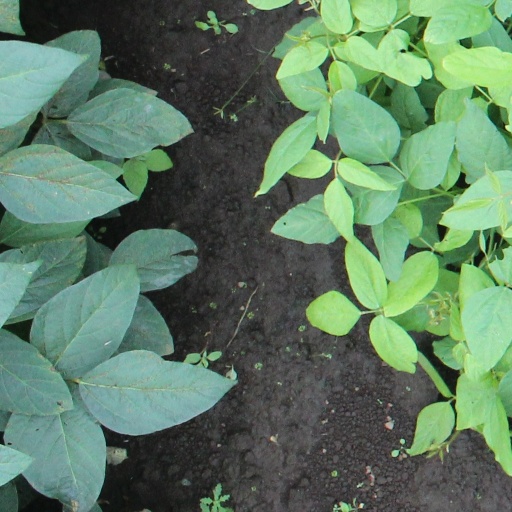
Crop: soybean